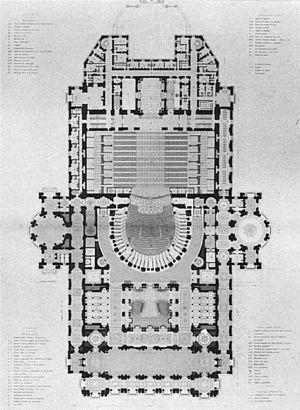
L’opéra Garnier, ou palais Garnier, est un théâtre national qui a la vocation d'être une académie de musique, de chorégraphie et de poésie lyrique ; il est un élément majeur du patrimoine du 9ᵉ arrondissement de Paris et de la capitale. Il est situé place de l'Opéra, à l'extrémité nord de l'avenue de l'Opéra et au carrefour de nombreuses voies. Il est accessible par le métro, par le RER et par le bus. L'édifice s'impose comme un monument particulièrement représentatif de l'architecture éclectique et du style historiciste de la seconde moitié du XIXᵉ siècle. Sur une conception de l’architecte Charles Garnier retenue à la suite d’un concours, sa construction, décidée par Napoléon III dans le cadre des transformations de Paris menées par le préfet Haussmann et interrompue par la guerre de 1870, fut reprise au début de la Troisième République, après la destruction par incendie de l’opéra Le Peletier en 1873. Le bâtiment est inauguré le 5 janvier 1875 par le président Mac Mahon sous la IIIᵉ République.